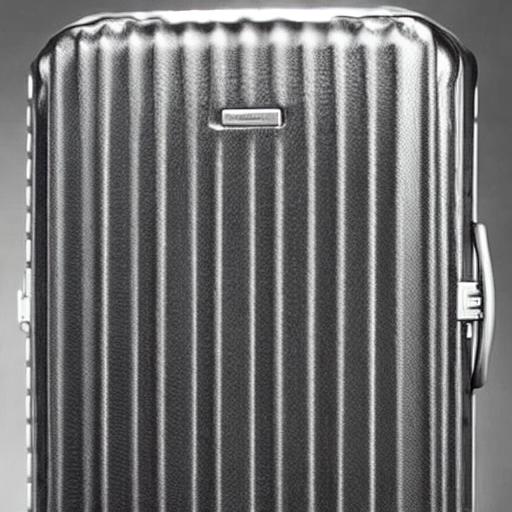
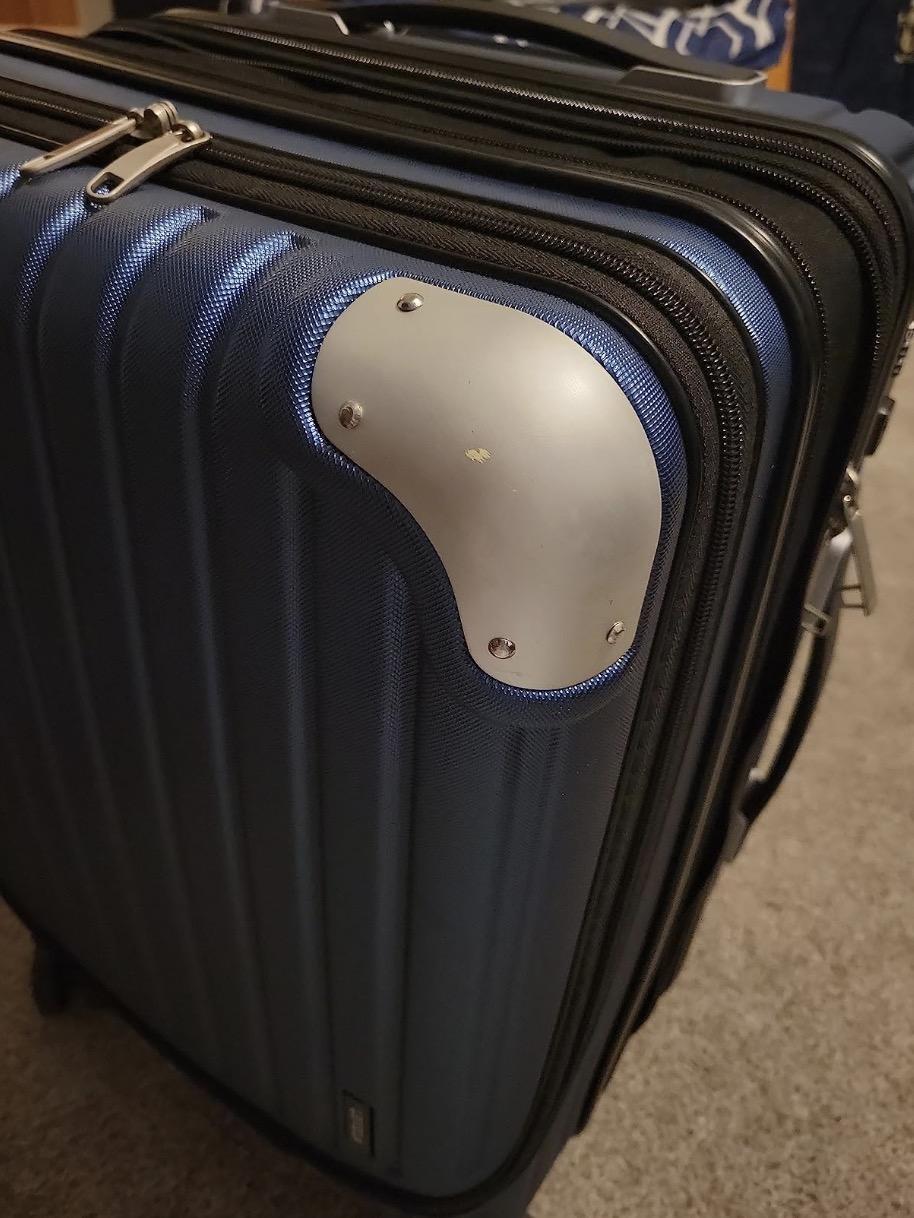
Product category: items_tea
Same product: no